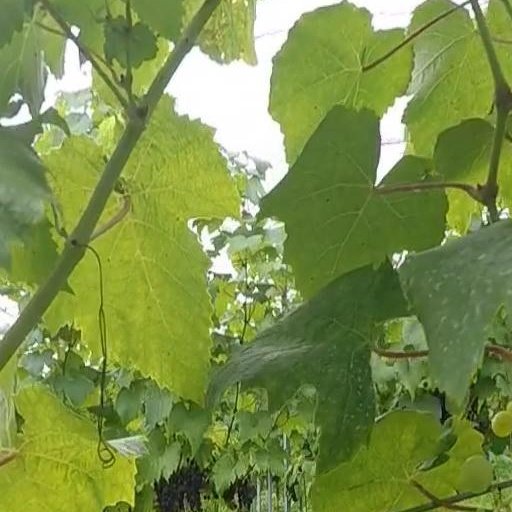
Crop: grape